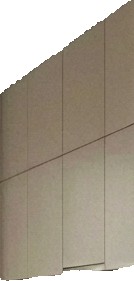
Surface category: cabinetry